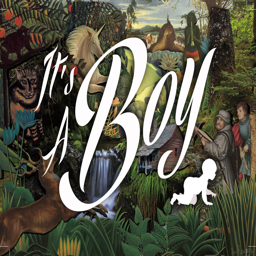
the theme was loosely inspired by nursery .